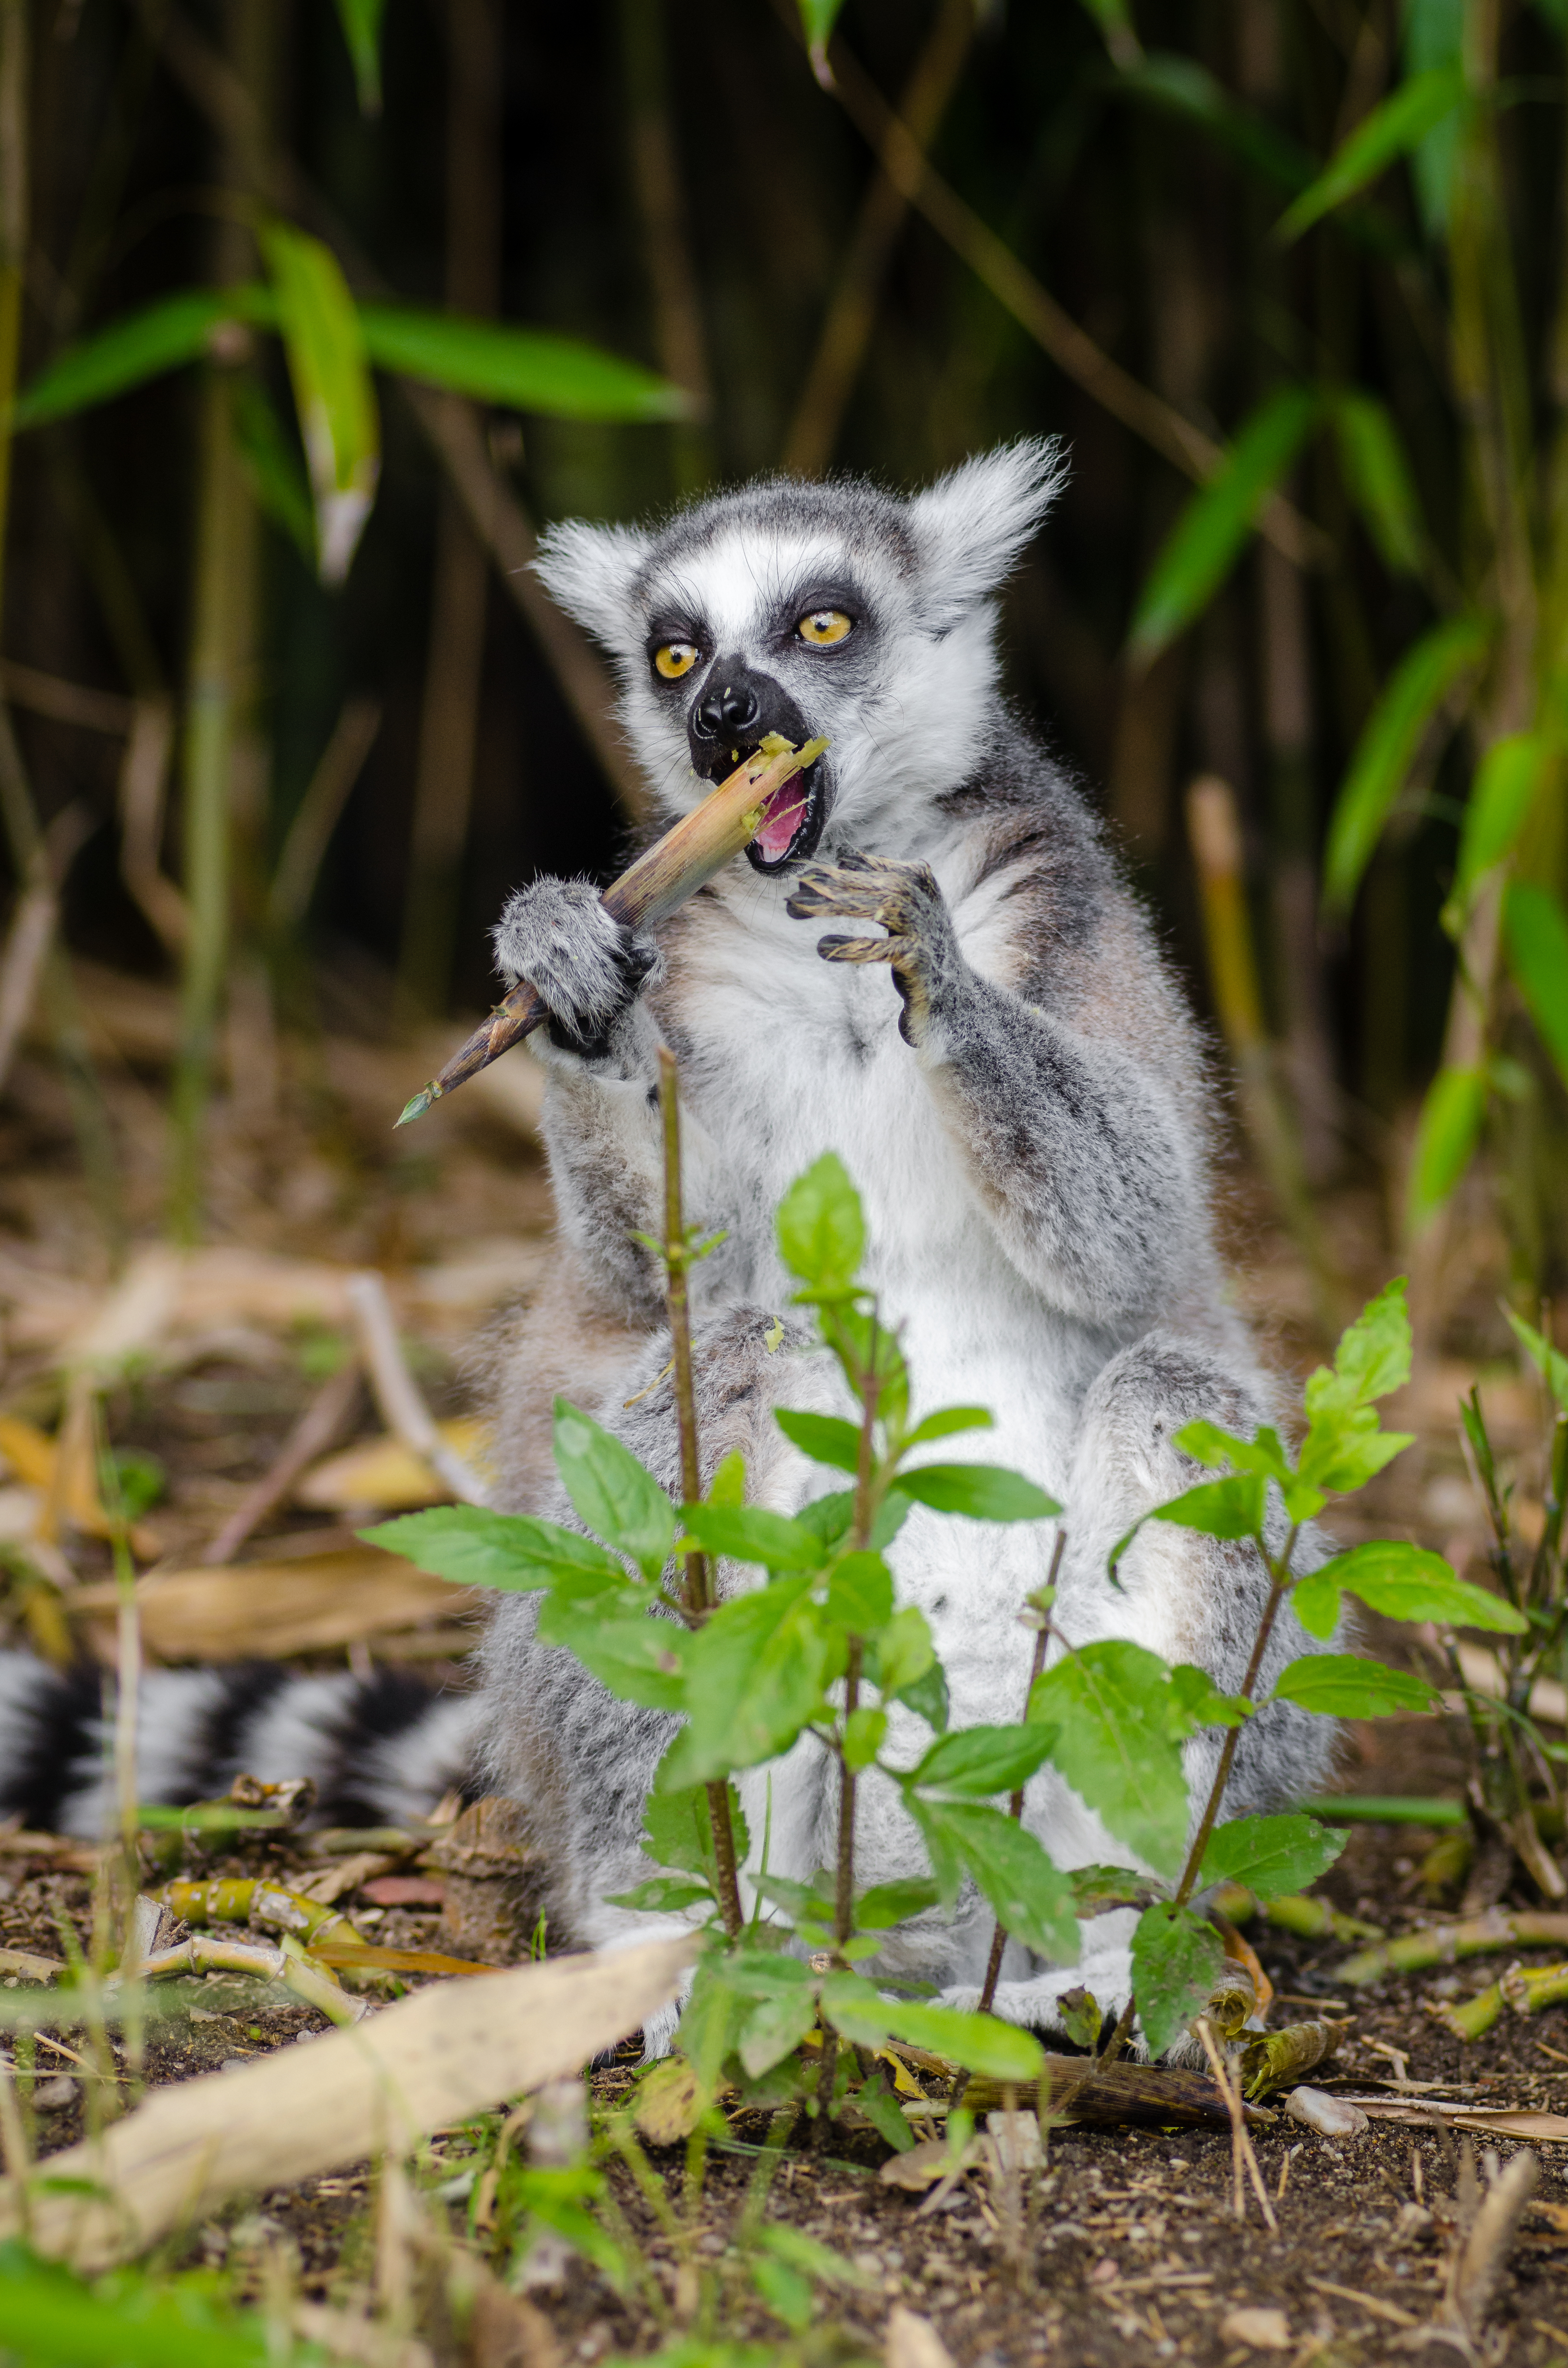
nature, forest, grass, animal, wildlife, zoo, jungle, mammal, fauna, primate, madagascar, vertebrate, woodland, habitat, lemur, natural environment